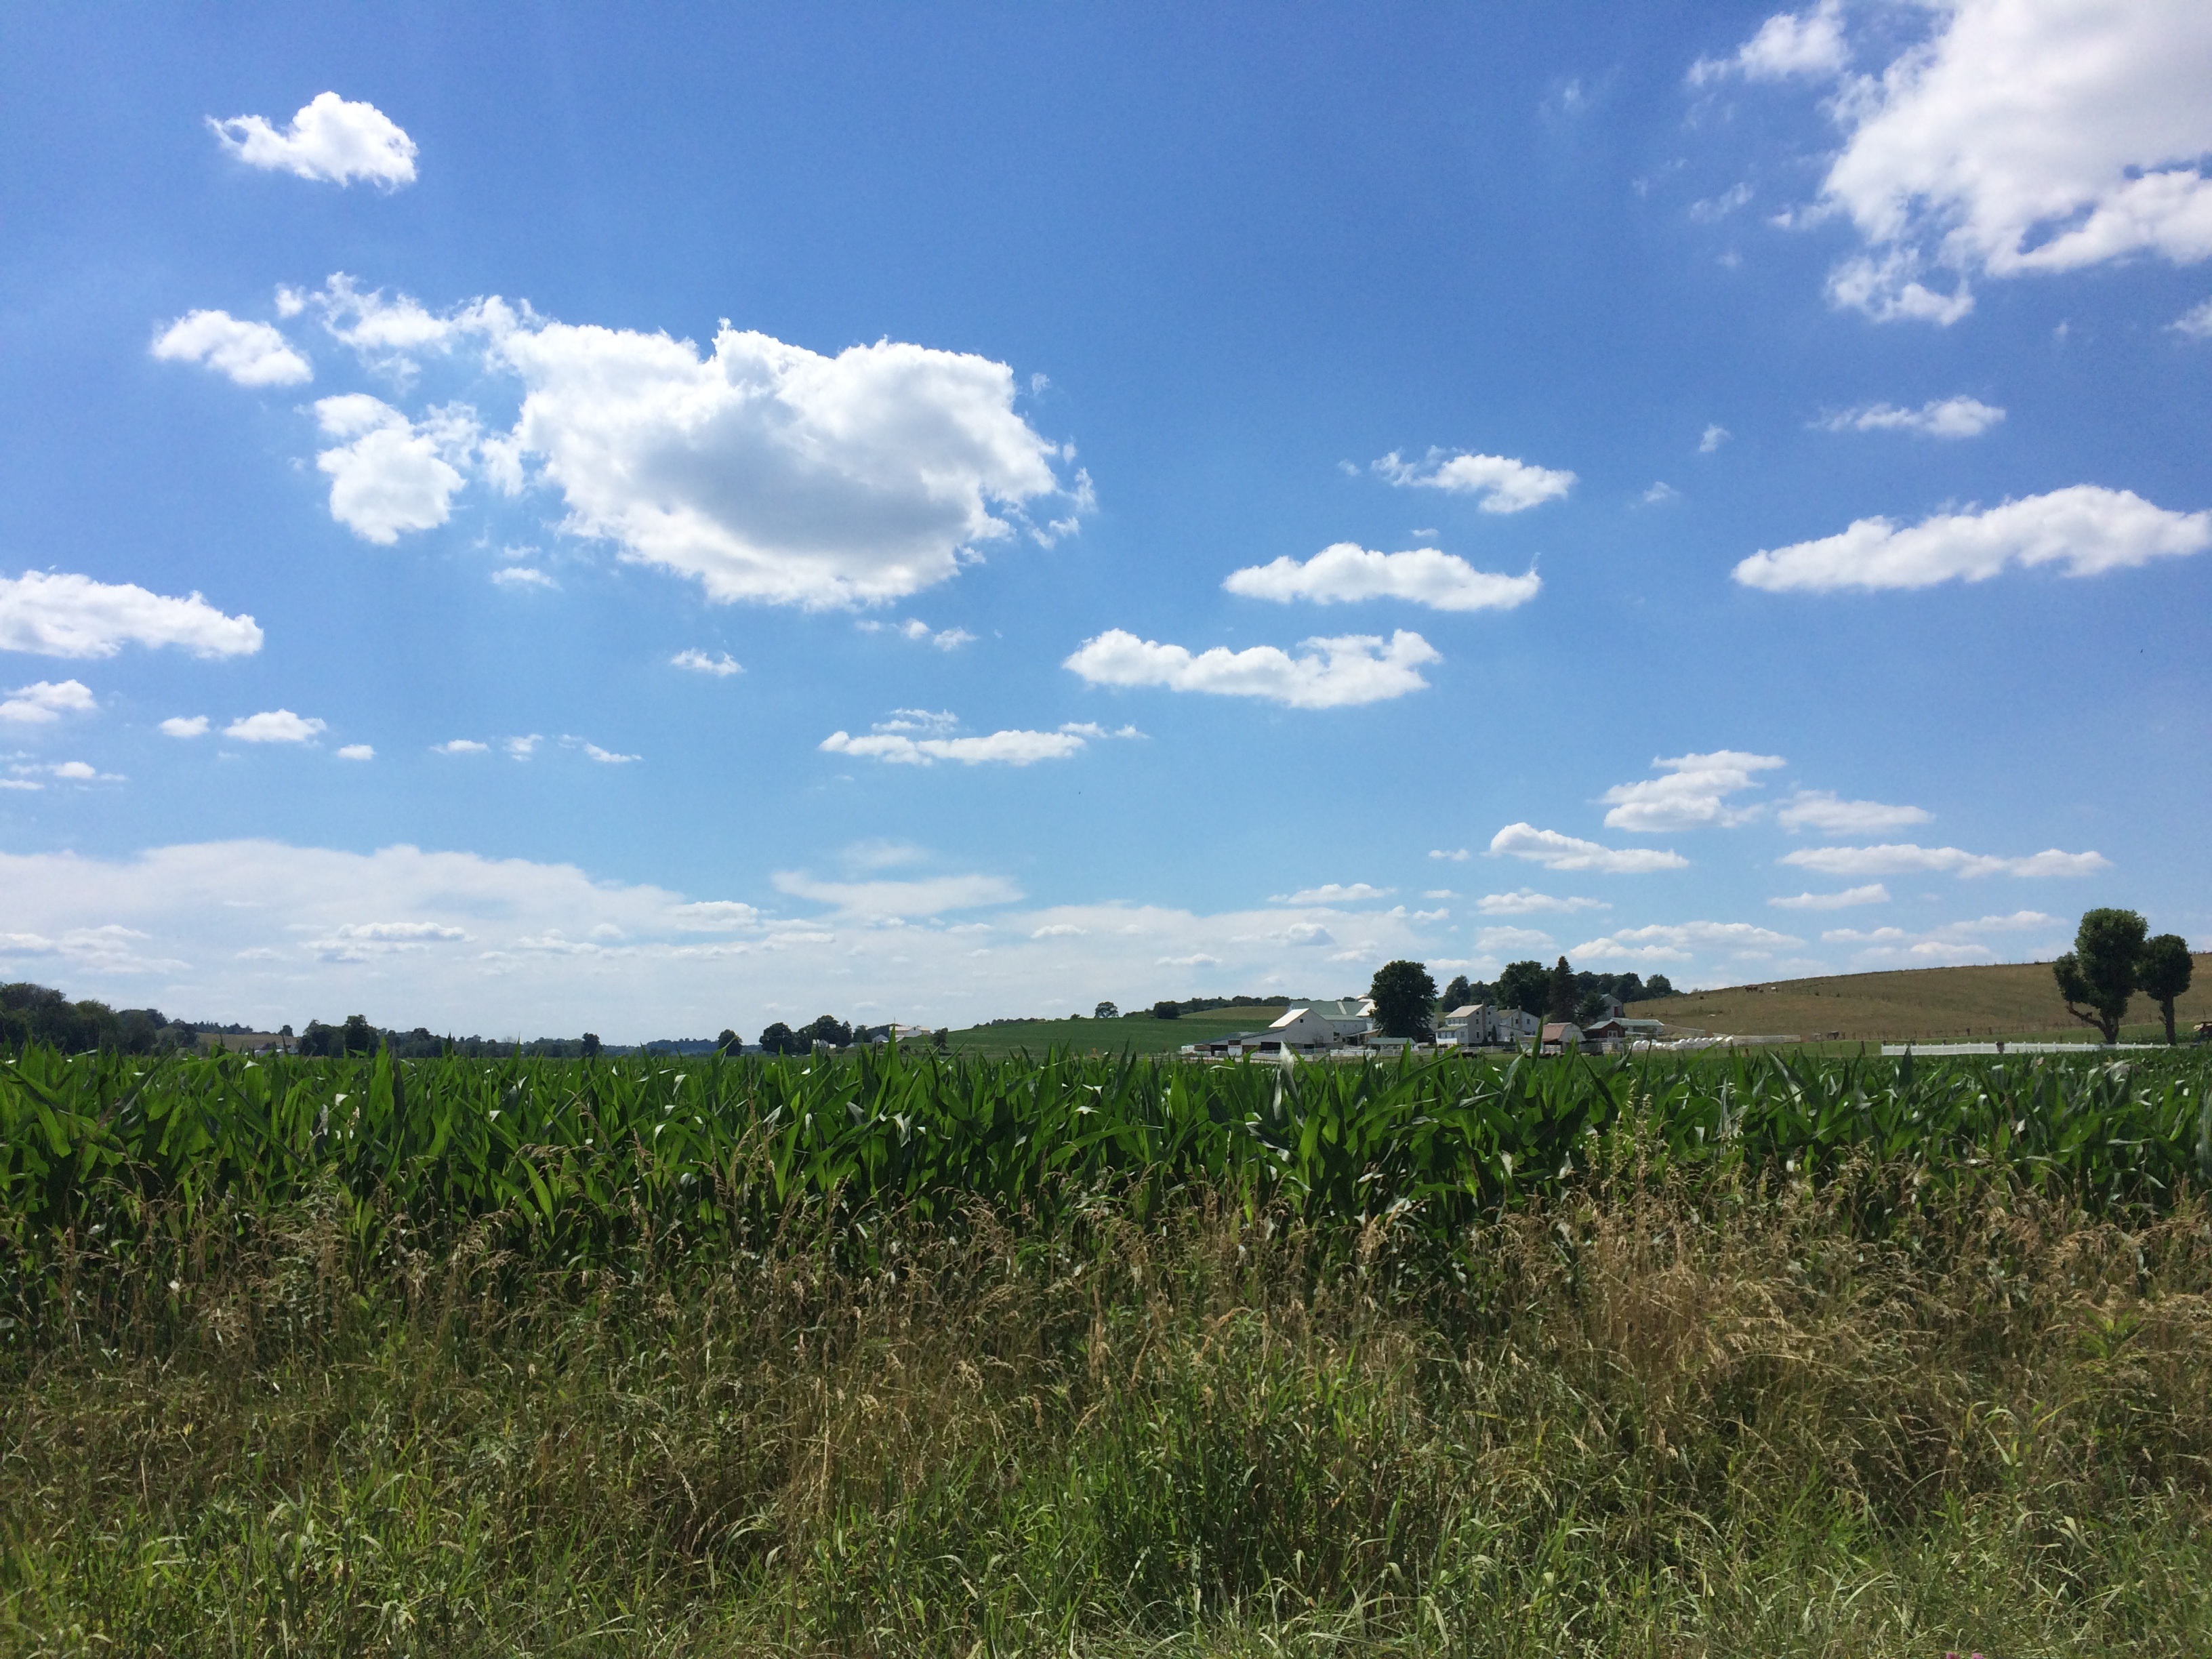
landscape, nature, grass, horizon, cloud, sky, field, farm, meadow, prairie, sunlight, hill, land, summer, travel, rural, pasture, ranch, soil, agriculture, savanna, plain, clouds, grassland, plateau, habitat, ecosystem, steppe, rural area, natural environment, grass family, land lot